99th (Lanarkshire) Regiment of Foot

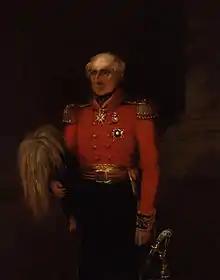
General Sir Colin Campbell, colonel of the regiment in the 1830s, by William Salter

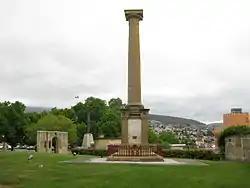
A memorial erected by the 99th Regiment of Foot at Anglesea Barracks, Hobart to commemorate the soldiers of the regiment killed during the New Zealand Wars. This is the only monument built by British soldiers in Australia to commemorate their casualties.

During its early years, the 99th spent much of its time in the Pacific. The first detachments of the 99th Regiment arrived in Australia with transported convicts aboard the transport ship "North Briton", destined for Tasmania, in 1842. The rest of the 99th arrived on with successive shipments of convicts. The 99th rotated through various colonial posts during much of 1842 until being ordered to Sydney, Australia. However, the 99th soon earned an unsavory reputation, alienating the locals to such an extent that an additional regiment had to be assigned to Sydney. The 11th Regiment of Foot's principal job was keeping the men of the 99th under control.